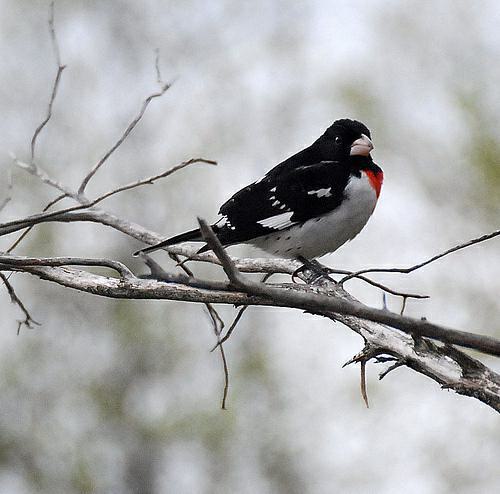
A photo of a rose breasted grosbeak